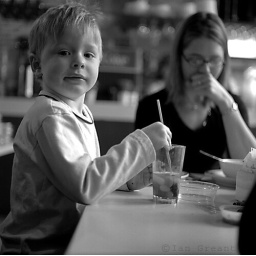
Henri at Nellies with Jelly Beans in his water glass